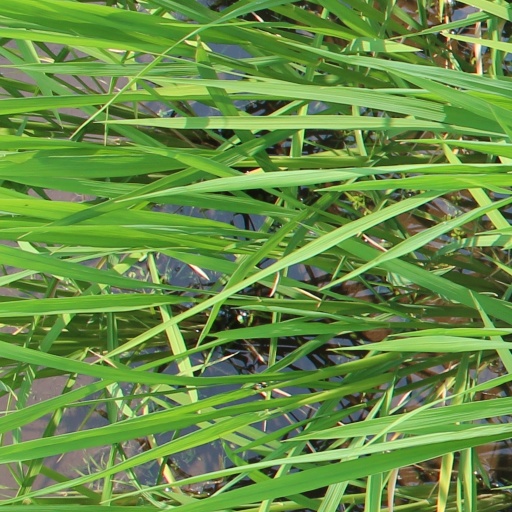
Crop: rice